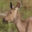
Label: deer